Bavaria statue

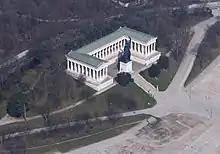
Aerial photograph: Ruhmeshalle and "Bavaria" monument (2009)

Bavaria is the name given to a monumental, bronze sand-cast 19th-century statue in Munich, southern Germany. It is a female personification of the Bavarian homeland, and by extension its strength and glory.